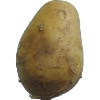
Label: Potato White 1